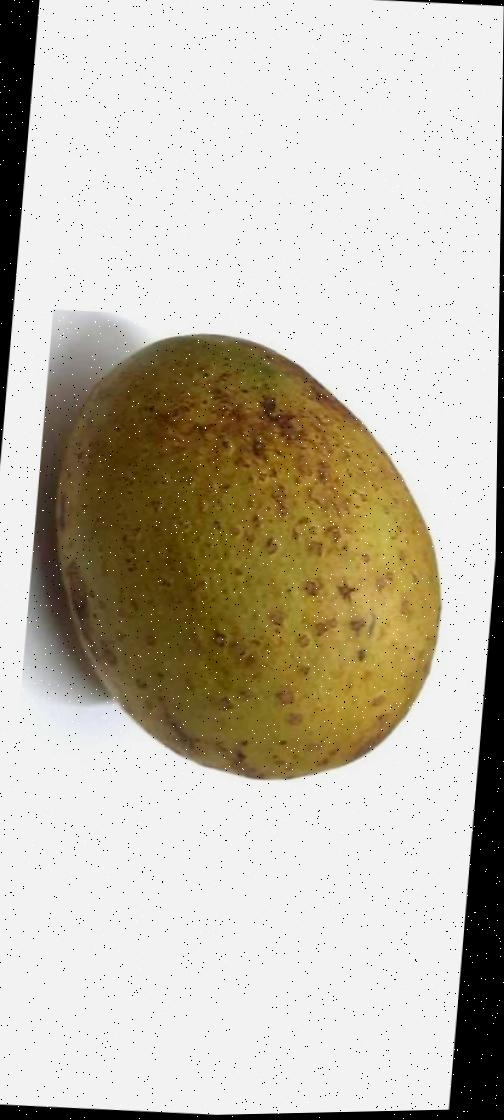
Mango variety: Gourmoti